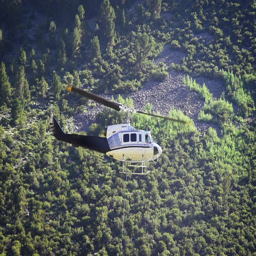
shot of a helicopter flying past a tree covered mountainside .